The Lightning Seeds

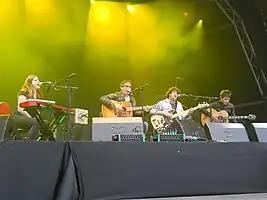
The Lightning Seeds performing in 2011

The Lightning Seeds (also known as Lightning Seeds) are an English rock band formed in Liverpool in 1989 by Ian Broudie (vocals, guitar, producer), formerly of the bands Big in Japan, Care, and Original Mirrors. Originally a studio-based solo project for Broudie, the Lightning Seeds expanded into a touring band following "Jollification" (1994). The group experienced commercial success throughout the 1990s and are well known for their single "Three Lions", a collaboration with David Baddiel and Frank Skinner which reached No. 1 in the UK in 1996 and 2018, with a re-worked version also reaching the top spot in 1998.